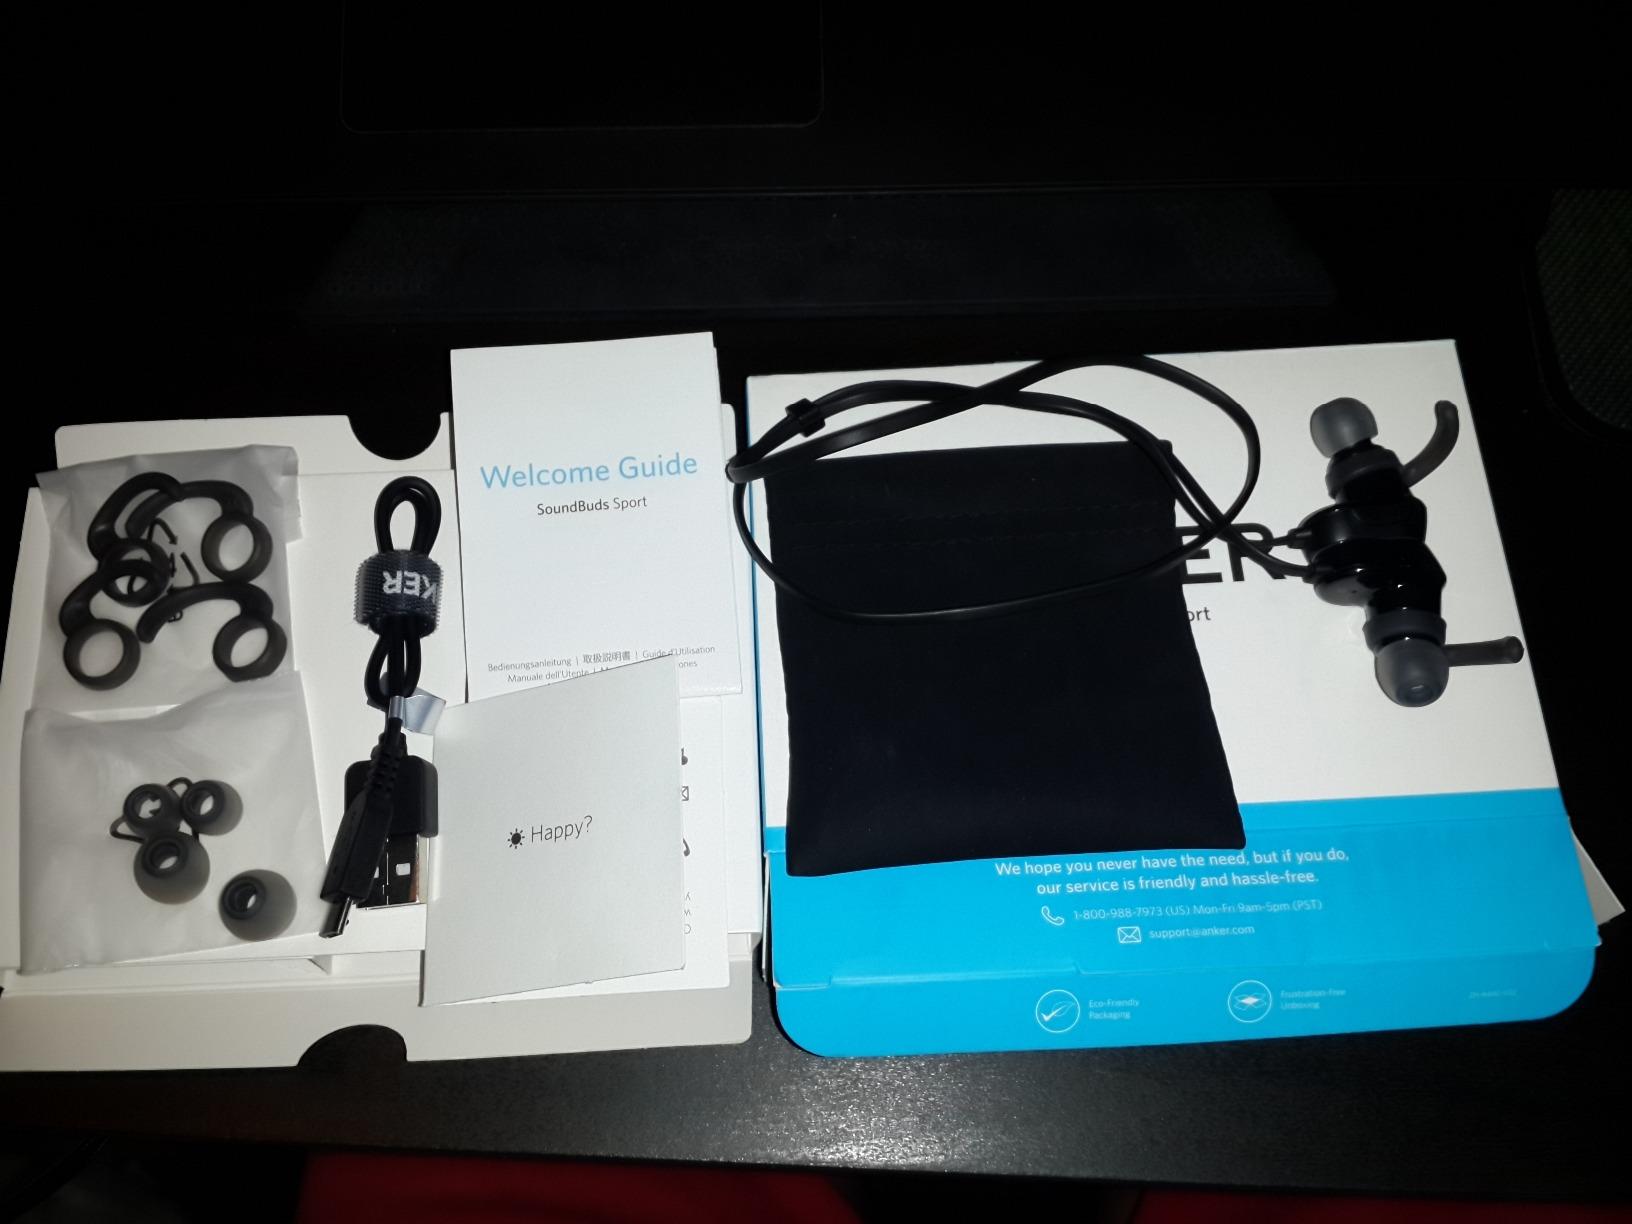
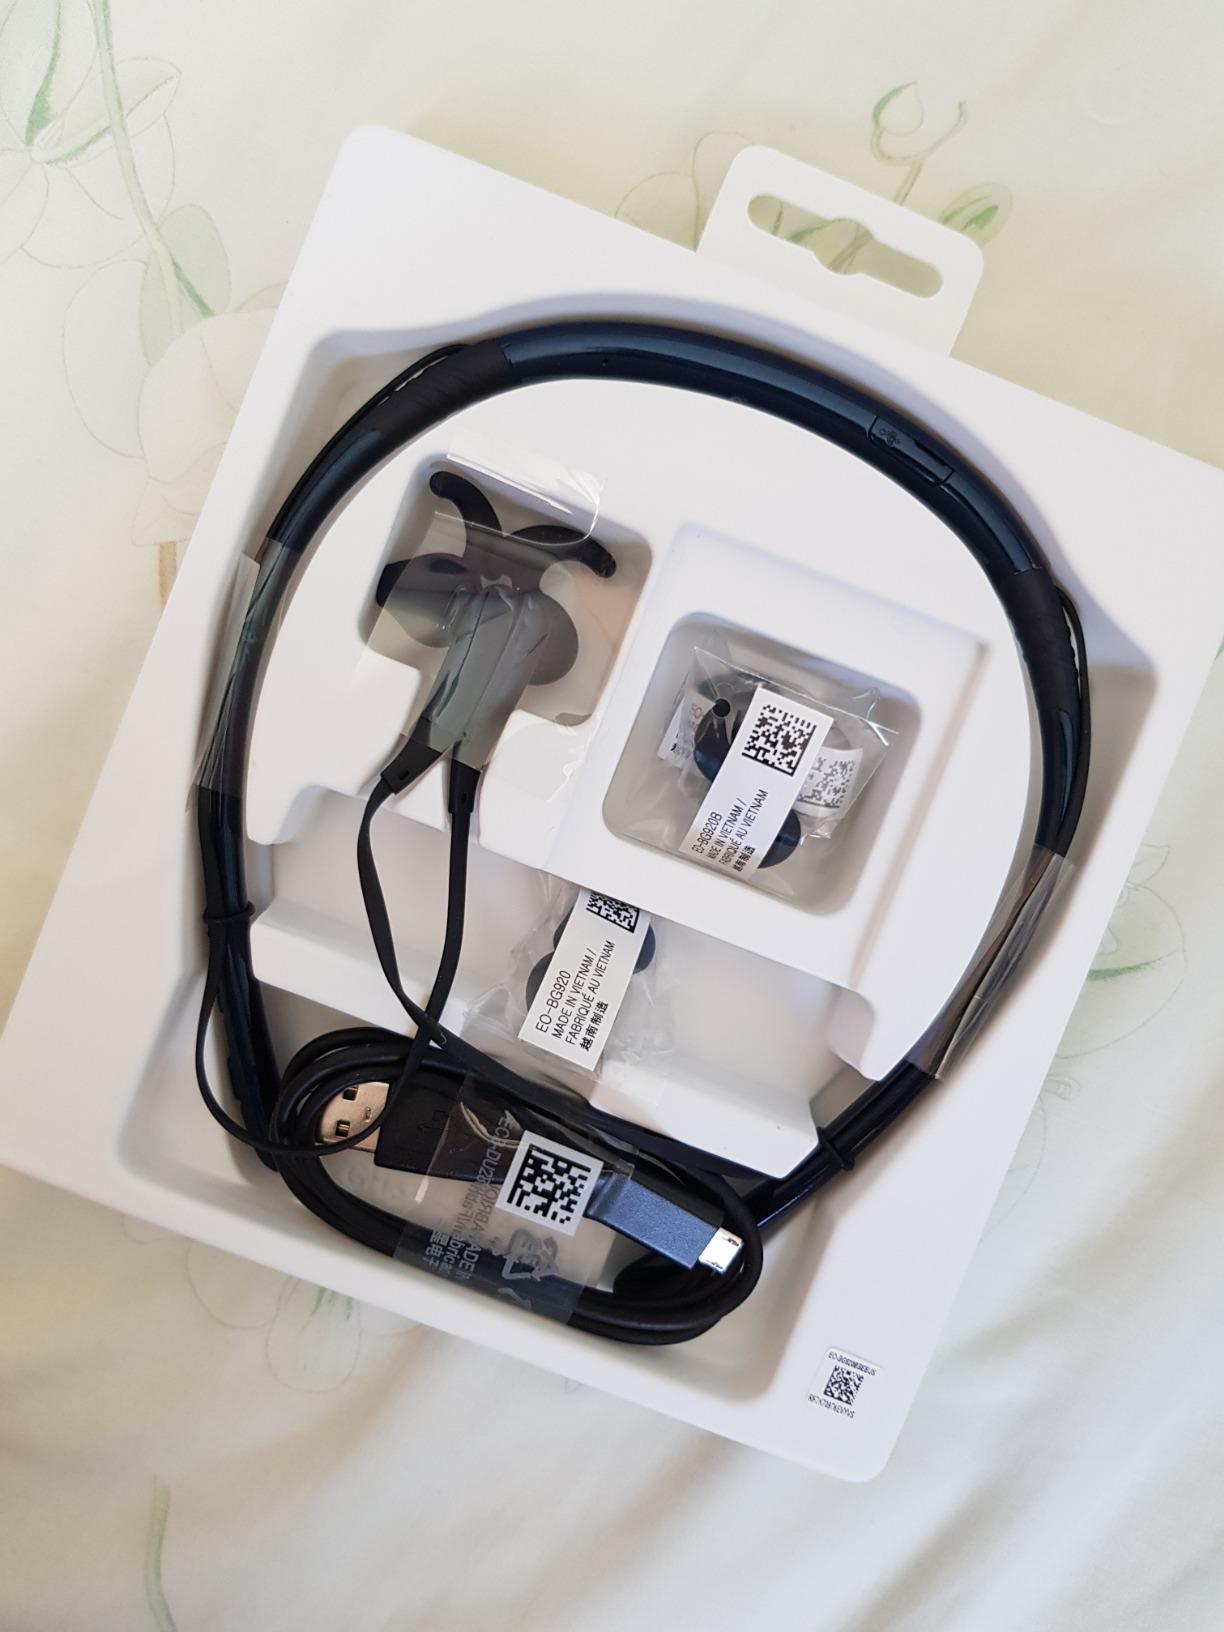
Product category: headphones
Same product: no